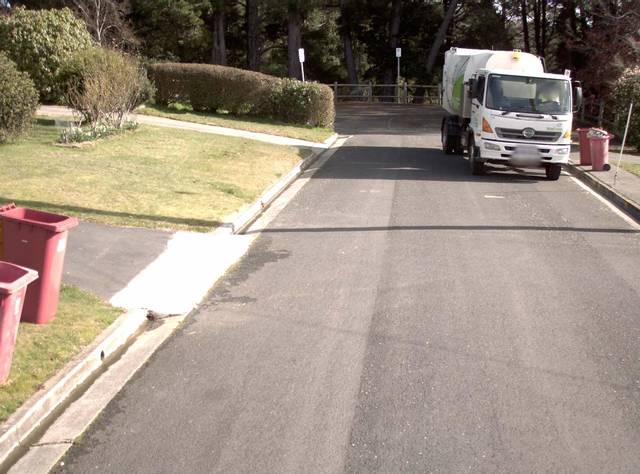
Region: Australia
Coordinates: -41.452, 147.123